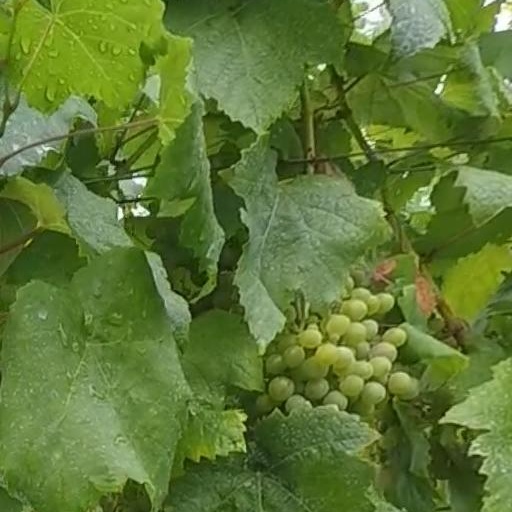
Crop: grape